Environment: real
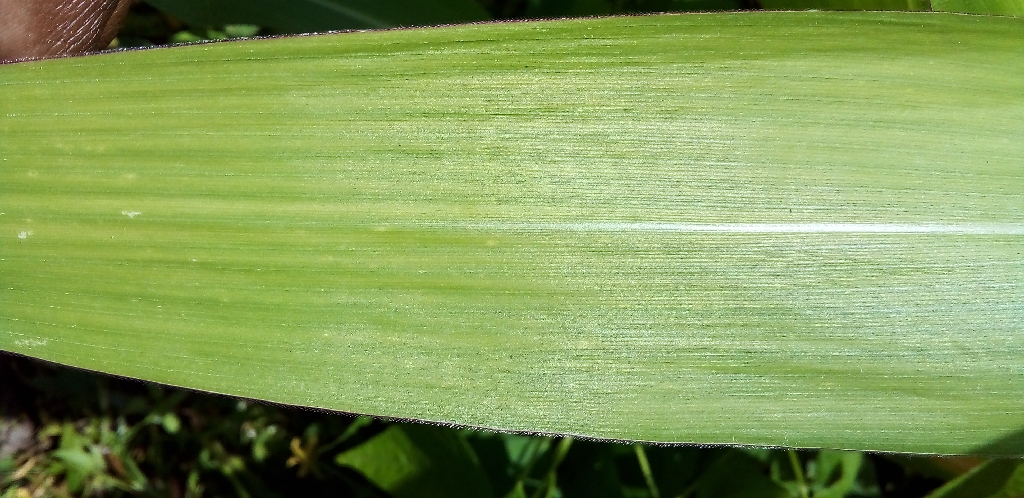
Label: healthy